Sultan bin Abdulaziz

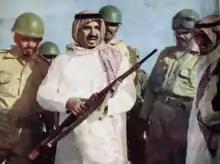
Prince Sultan meeting with Saudi soldiers in the 1960s.

On 13 June 1982, after the death of King Khalid and Crown Prince Fahd became the King, Prince Sultan was appointed second deputy prime minister. Opposition to his appointment as second deputy prime minister came in particular from his elder half-brothers Musaid and Bandar. The objection of Prince Musaid was easily ignored since his son, Faisal bin Musaid, had assassinated King Faisal. However, the interests of Bandar bin Abdulaziz were much harder to ignore. Thus, he was compensated and the dispute was resolved.